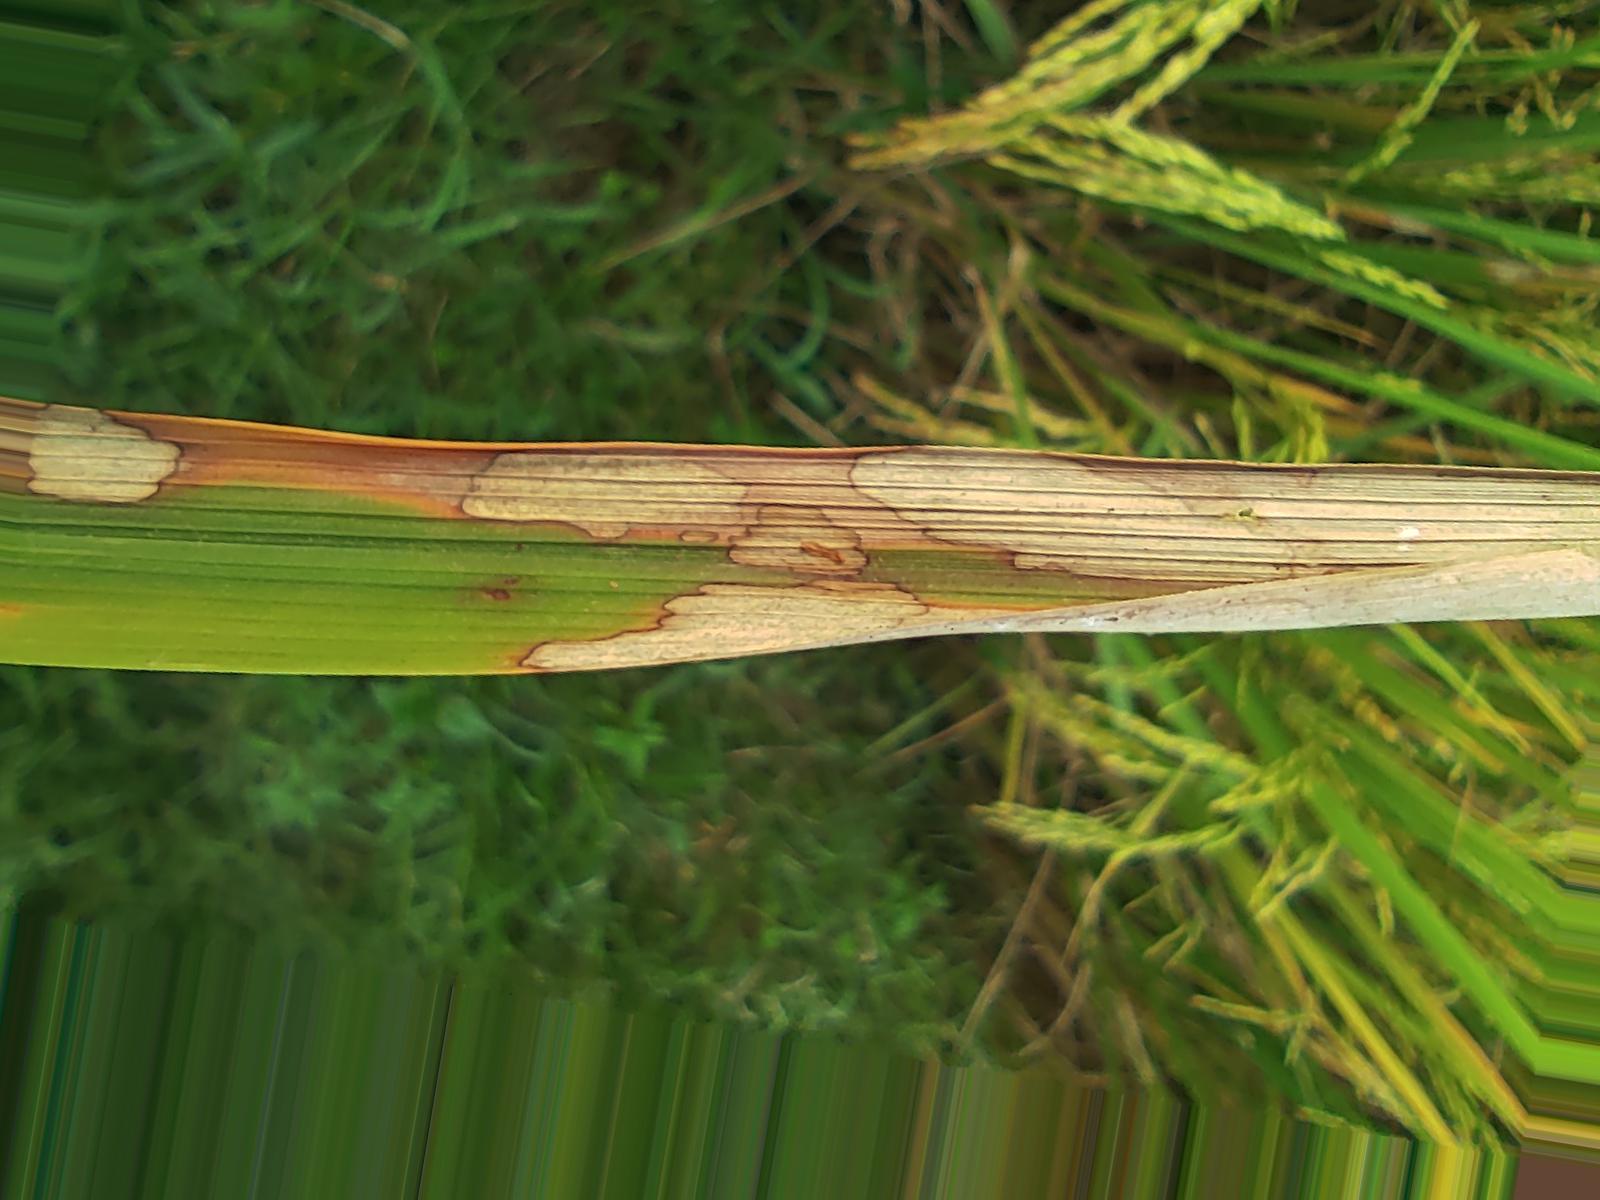
Nhãn: Bệnh Đốm Vằn ( Khô vằn ) ( Sheath Blight )